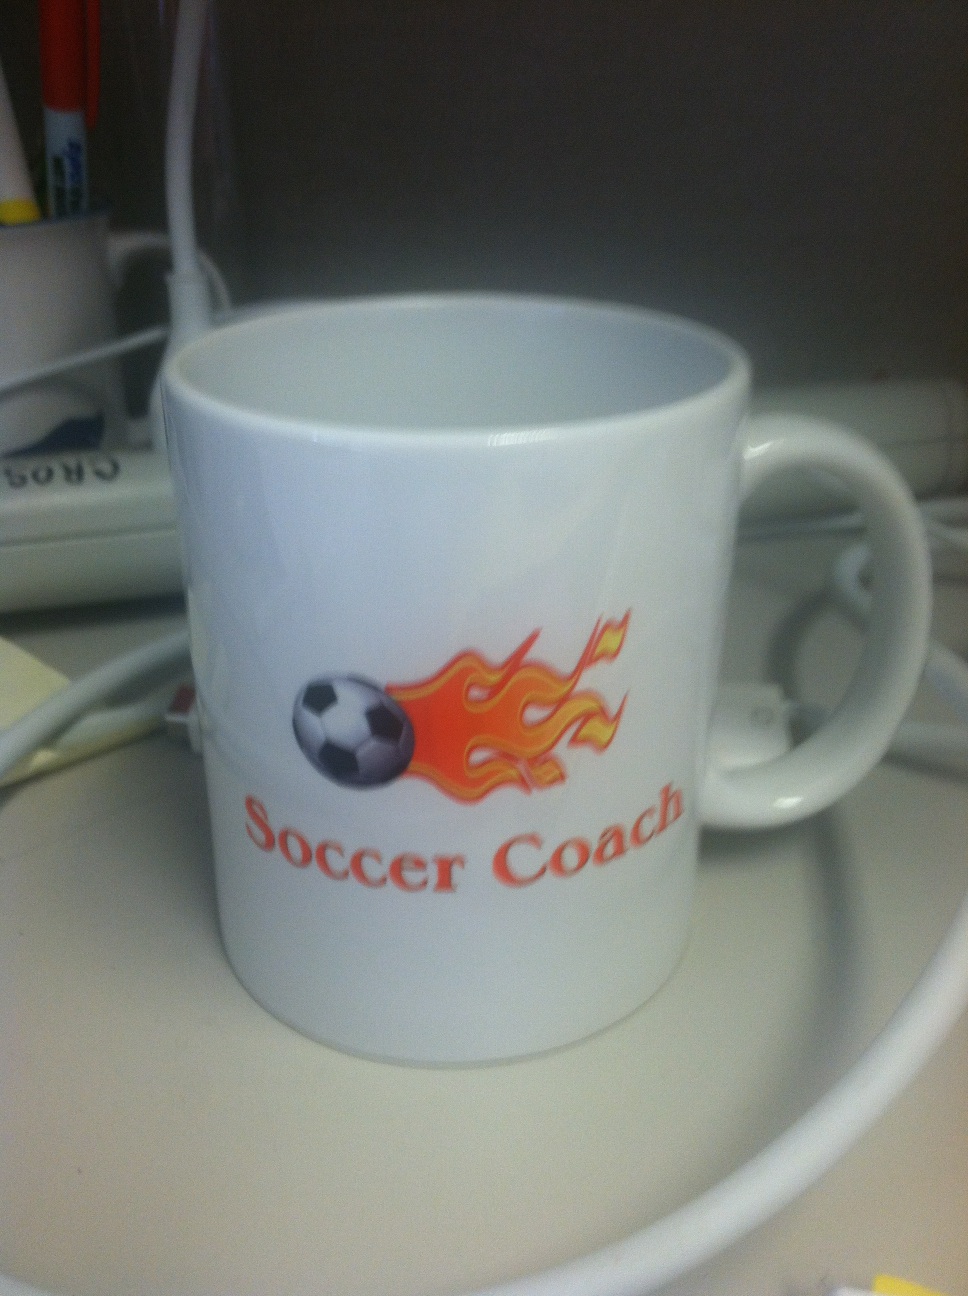Question: What does this cup say?
Answer: soccer coach